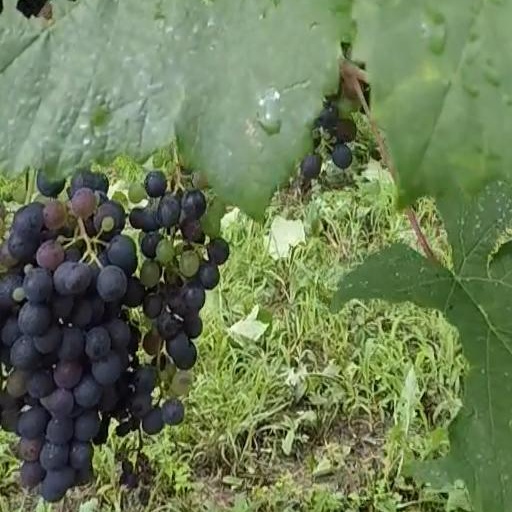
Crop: grape